1st Swiss Regiment (France)

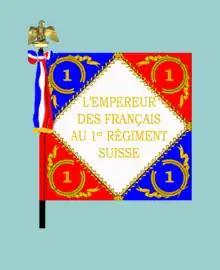
Regimental colours of the 1st Swiss pre-1812

The 1st Swiss Regiment was a Swiss mercenary line infantry regiment in the French Imperial Army during the Napoleonic Wars. During the expansion of the Imperial Army in 1803, Napoleon decreed the formation of four Swiss mercenary regiments, one of these later becoming the famed 1st Swiss. After a short time serving in Southern Italy, notably serving at the Battle of Maide, the 1st Swiss were sent to Poland for the impending Invasion of Russia. During the invasion, the regiment remained in the reserve, but served with honour, notably at the Battles of Polotsk and later the crossing of the Berezina. After retreating from Russia, elements of the regiment served during the minor campaigns until May 1814. The regiment was then reformed under the Bourbon restored monarchy, and continued into the Royal Guard until its final disbandment in 1830.